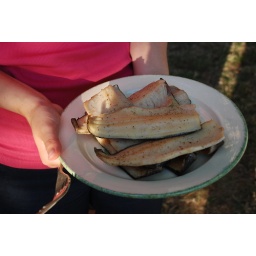
Trout smoked in the pizza oven